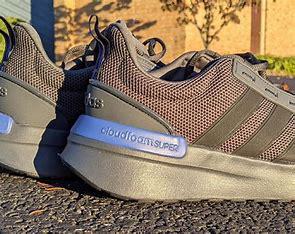
Brand: Adidas
Model: Racer TR21